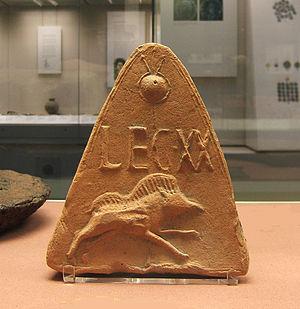
Maximien Hercule, Imperator Caesar Marcus Aurelius Valerius Maximianus Herculius Pius Felix Invictus Augustus en latin, communément appelé est César, avec le titre de Nobilissimus Caesar, à partir de juillet 285 et Auguste à partir du 1ᵉʳ avril 286 jusqu'au 1ᵉʳ mai 305. Il partage ce dernier titre avec son coempereur et supérieur, Dioclétien, dont l'esprit politique complète la force au combat de Maximien. Maximien établit sa résidence à Trèves mais passe la plupart de son temps en campagne. À la fin de l'été 285, il supprime la menace des rebelles bagaudes en Gaule. De 285 jusqu'en 288, il combat les tribus germaniques le long de la frontière rhénane. De concert avec Dioclétien, il conduit une importante politique de la terre brûlée à l'intérieur du territoire des tribus alémaniques en 288, soulageant temporairement les provinces rhénanes de la menace d'une invasion germanique.
La Legio XX Valeria Victrix était une légion de l’armée romaine levée probablement par l’empereur Auguste vers 31 av. J.-C. Assignée d’abord en Hispanie tarraconaise, elle prit part aux guerres cantabres de 25 à 13 av. J.-C. avant d’être réaffectée sur le Rhin après le désastre de la forêt de Teutobourg en 9 apr. J.-C. Elle fut l’une des légions employées par l’empereur Claude pour l’invasion de la Bretagne en 43; elle y restera tout au cours des siècles suivants prenant part à la construction des murs d’Hadrien et d’Antonin destinés à prévenir les attaques des tribus calédoniennes. Encore active sous les usurpateurs Carausius et Allectus à la fin du IIIᵉ siècle, elle n’est plus mentionnée par la suite, soit qu’elle ait été dissoute lors de la reconquête de la Bretagne par l’empereur Constance Iᵉʳ soit qu’il s’agisse de la légion retirée de Bretagne par Stilicon pour protéger le nord de l’Italie vers la fin du IVᵉ siècle.
Le casque de Benty Grange est un casque anglo-saxon avec une figurine de sanglier en guise de cimier.
Le sanglier de Guilden Morden est une figurine en bronze du VIᵉ ou VIIᵉ siècle représentant un sanglier. Découverte dans une tombe anglo-saxonne à Guilden Morden, dans le Cambridgeshire, elle est léguée au British Museum en 1904 par Herbert Fordham, le fils de son découvreur.